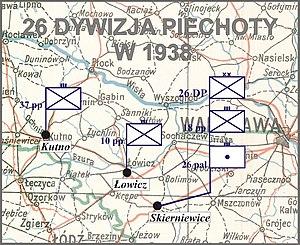
La 26ᵉ Division d'Infanterie est une des divisions d'infanterie de l'armée polonaise durant la Seconde Guerre mondiale.